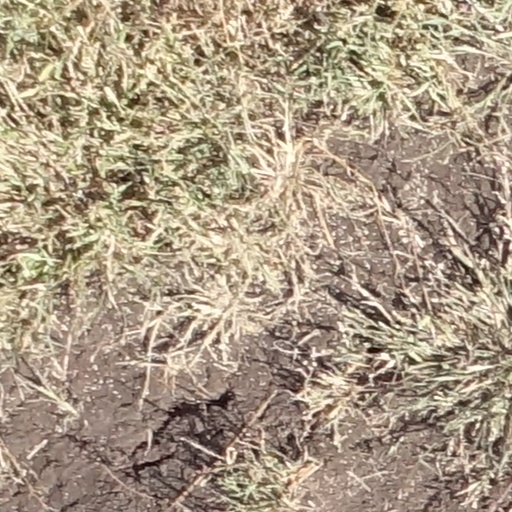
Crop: sorghum